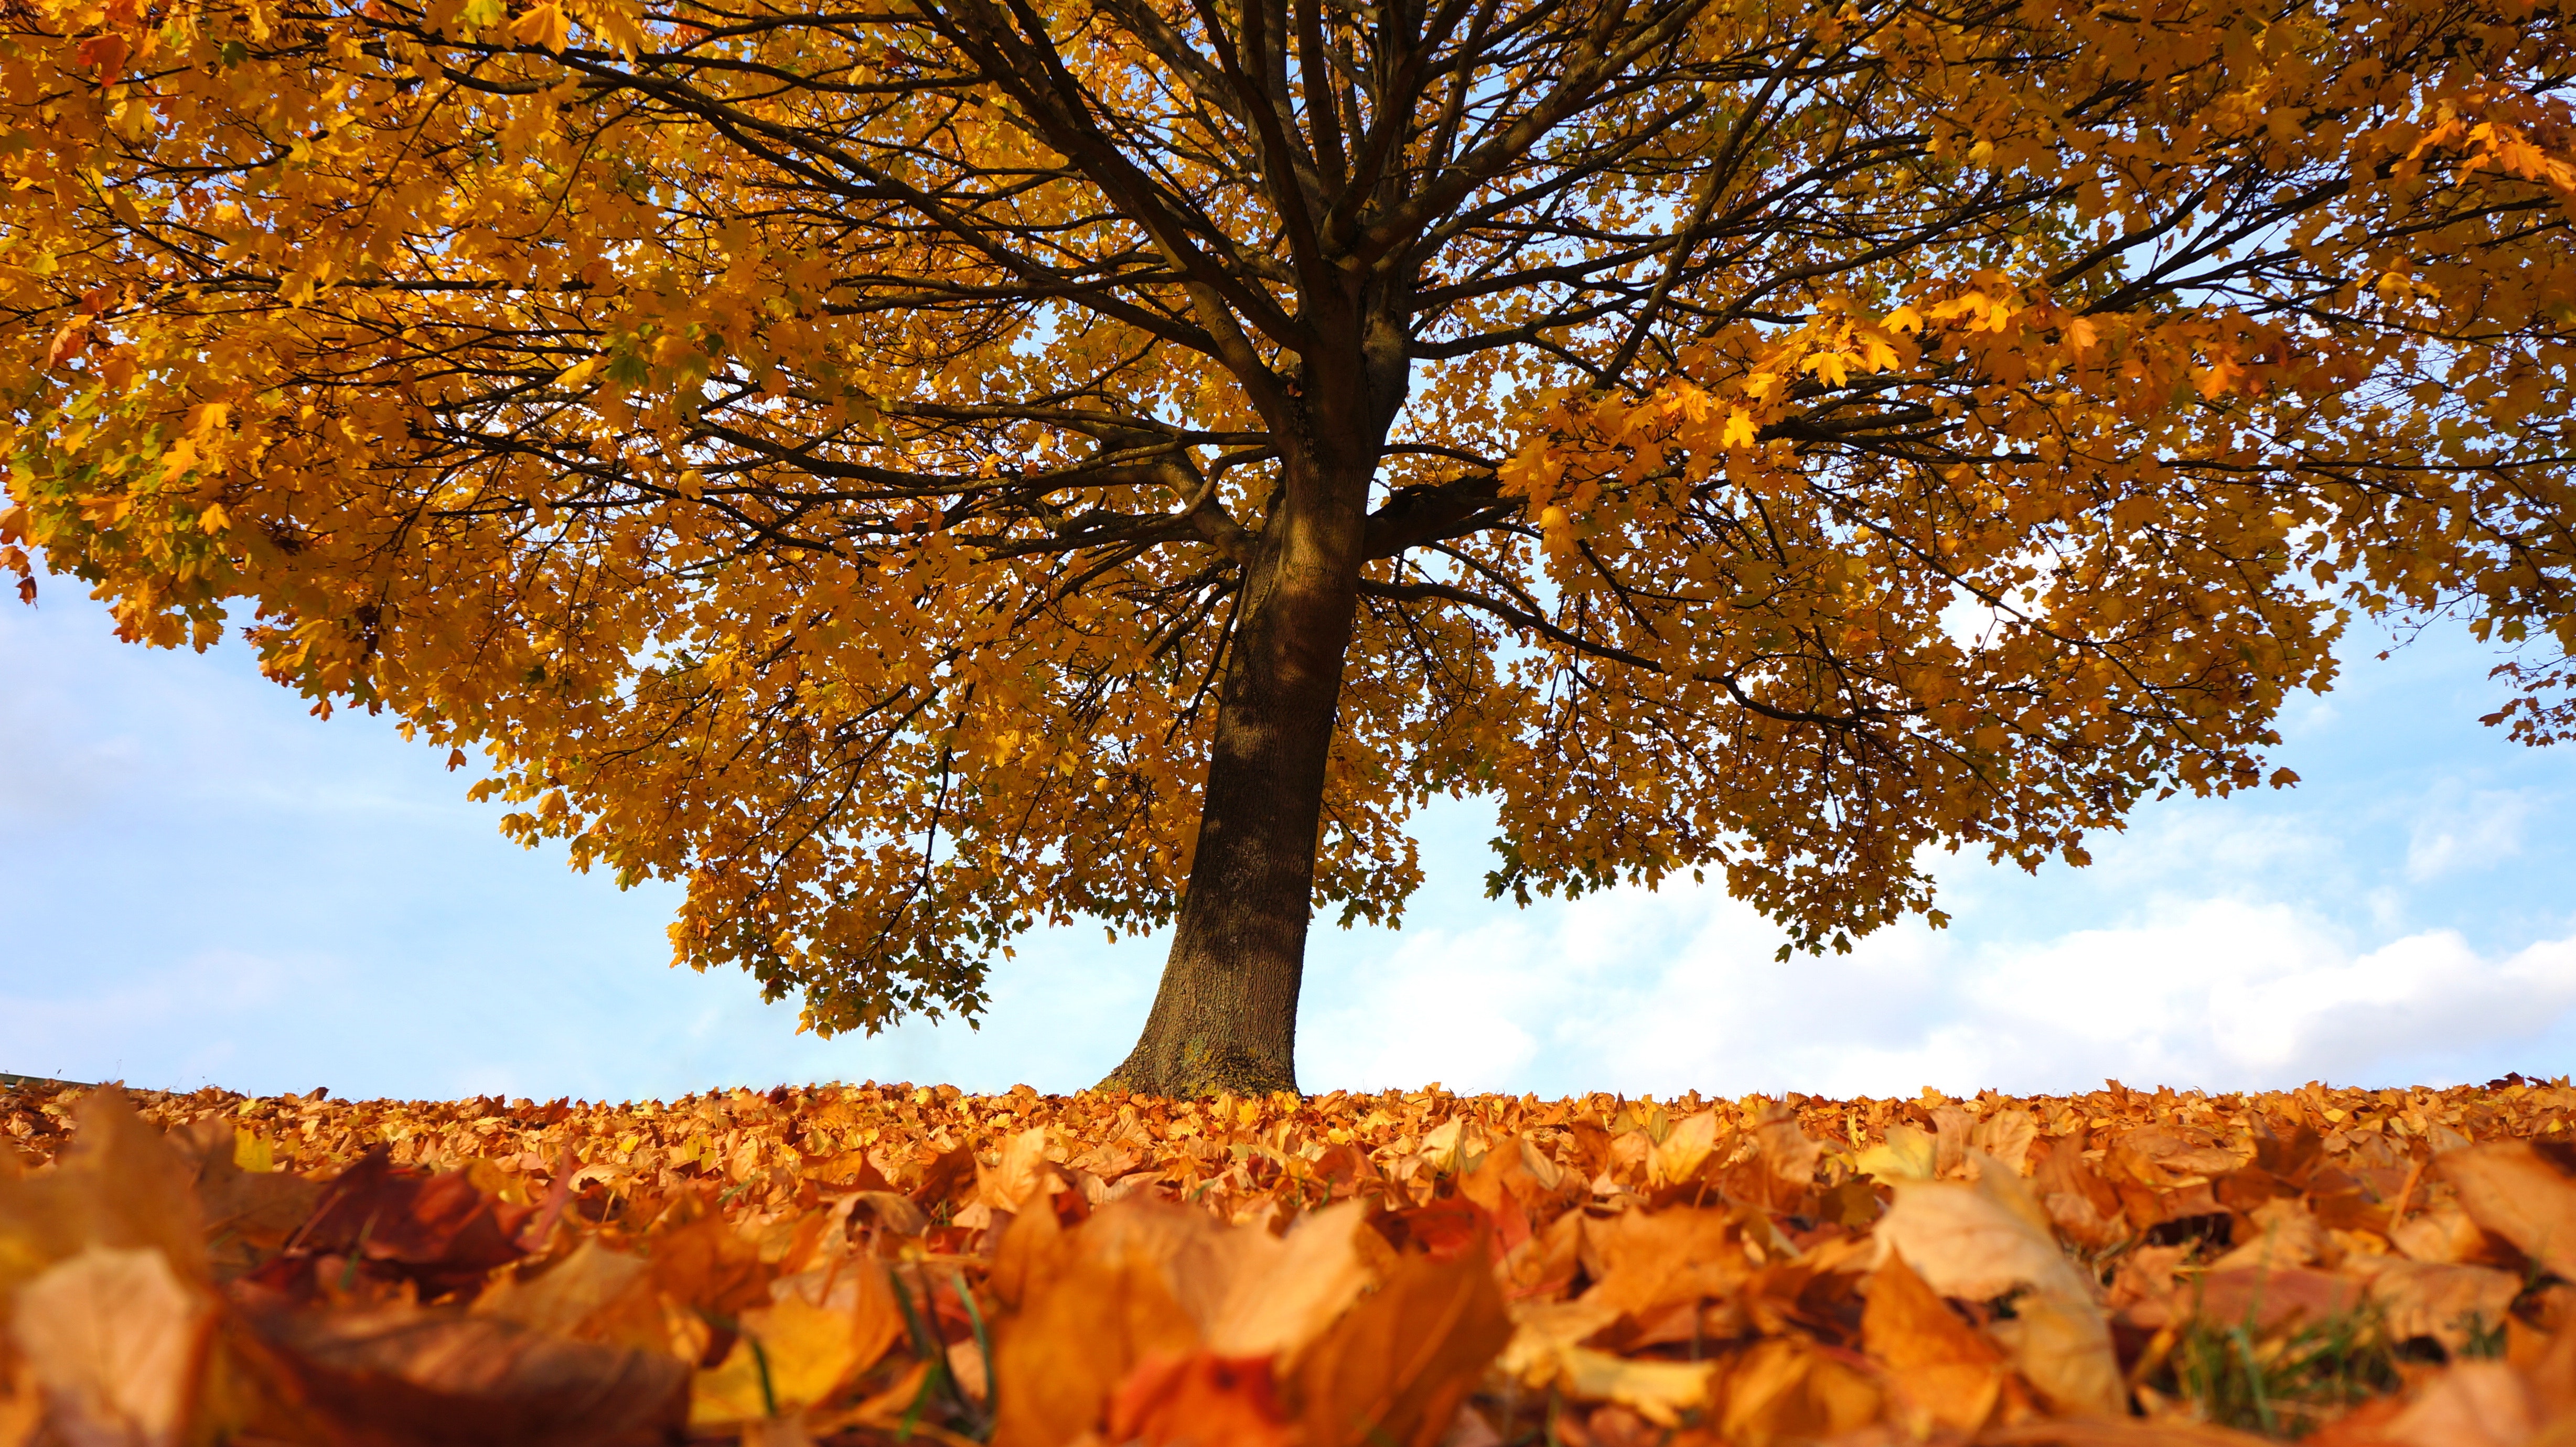
tree, leaf, nature, natural landscape, deciduous, sky, autumn, branch, woody plant, yellow, plant, sunlight, biome, maidenhair tree, trunk, twig, plant stem, plane, temperate broadleaf and mixed forest, landscape, grass, adaptation, maple, woodland, plane tree family, grove, beech, Northern hardwood forest, maple leaf, Tints and shades